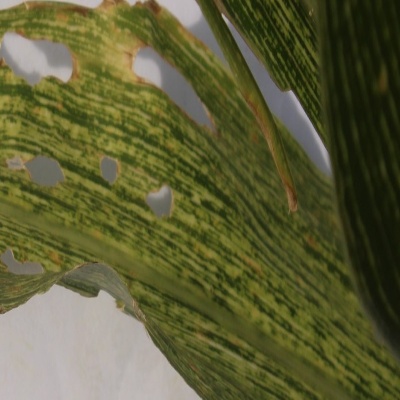
Crop: Maize
Condition: streak virus